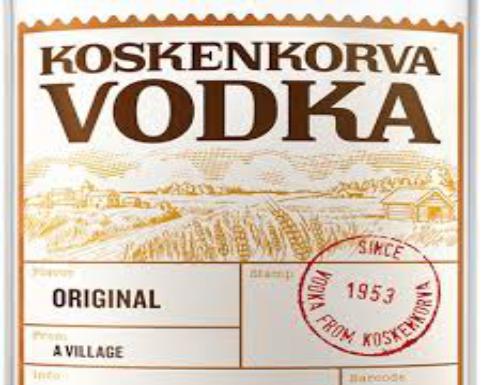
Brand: Koskenkorva
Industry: Food